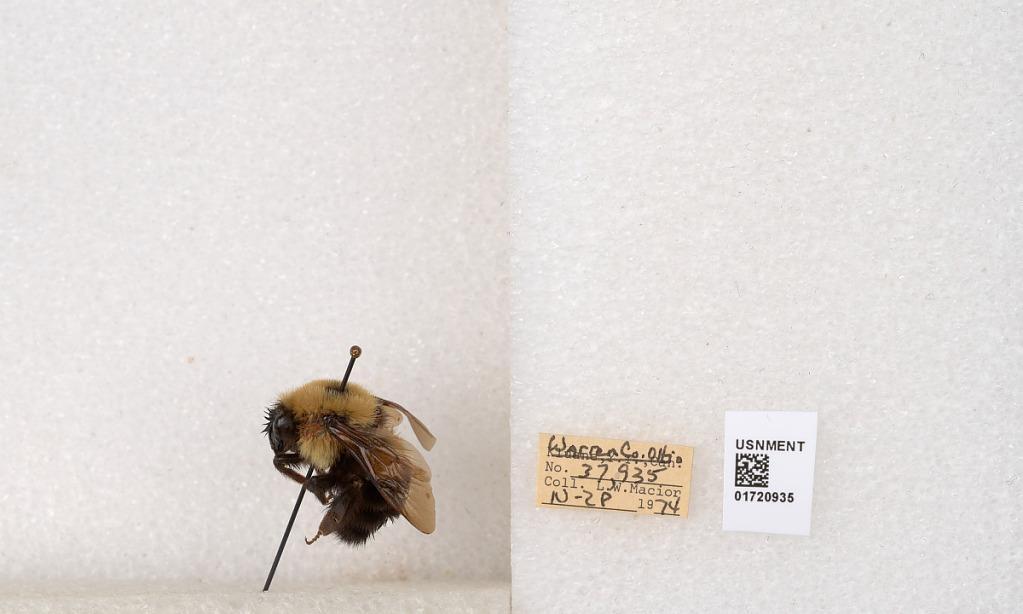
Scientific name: Bombus bimaculatus Cresson
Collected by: L. Macior
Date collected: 1974-4-28
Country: United States
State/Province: Ohio
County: Warren
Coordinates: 39.4276, -84.1668